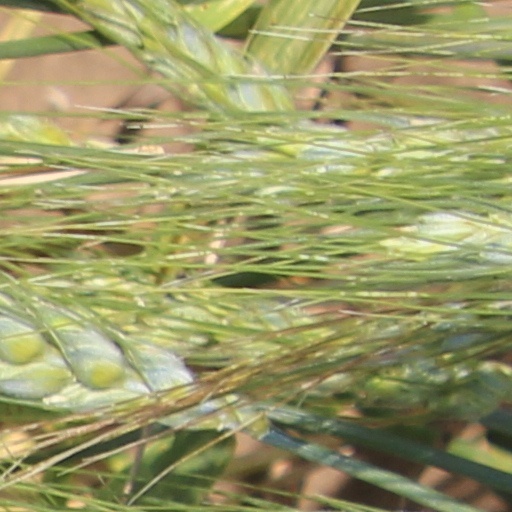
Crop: wheat